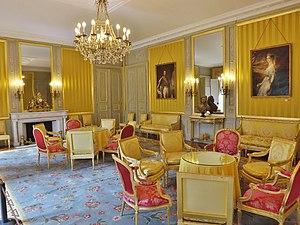
Intérieur de la chambre jaune, ou salon jaune du château des Ducs de Savoie de Chambéry en Savoie. Dans cette pièce fut signé le traité de Turin ayant officialisé le rattachement définitif de la Savoie à la France en 1860. Au mur se trouvent les portraits de Louis Napoléon Bonaparte, alors empereur de France, et de l'Impératrice Eugénie son épouse. Les six fauteuils (grand modèle à la reine) revêtus de tissu de couleur rouge sont signés Jean-Jacques Pothier, et sont d'époque transition Louis XV Louis XVI.
Le château des ducs de Savoie ou château de Chambéry est un ancien château fort, du XIᵉ siècle, qui se dresse sur la commune de Chambéry dans le département de la Savoie en région Auvergne-Rhône-Alpes.
Le département de la Savoie est un département français de la région Auvergne-Rhône-Alpes, dont le chef-lieu est la ville de Chambéry. Ses habitants sont connus sous le nom de Savoyards. L'Insee et La Poste lui attribuent le code 73.